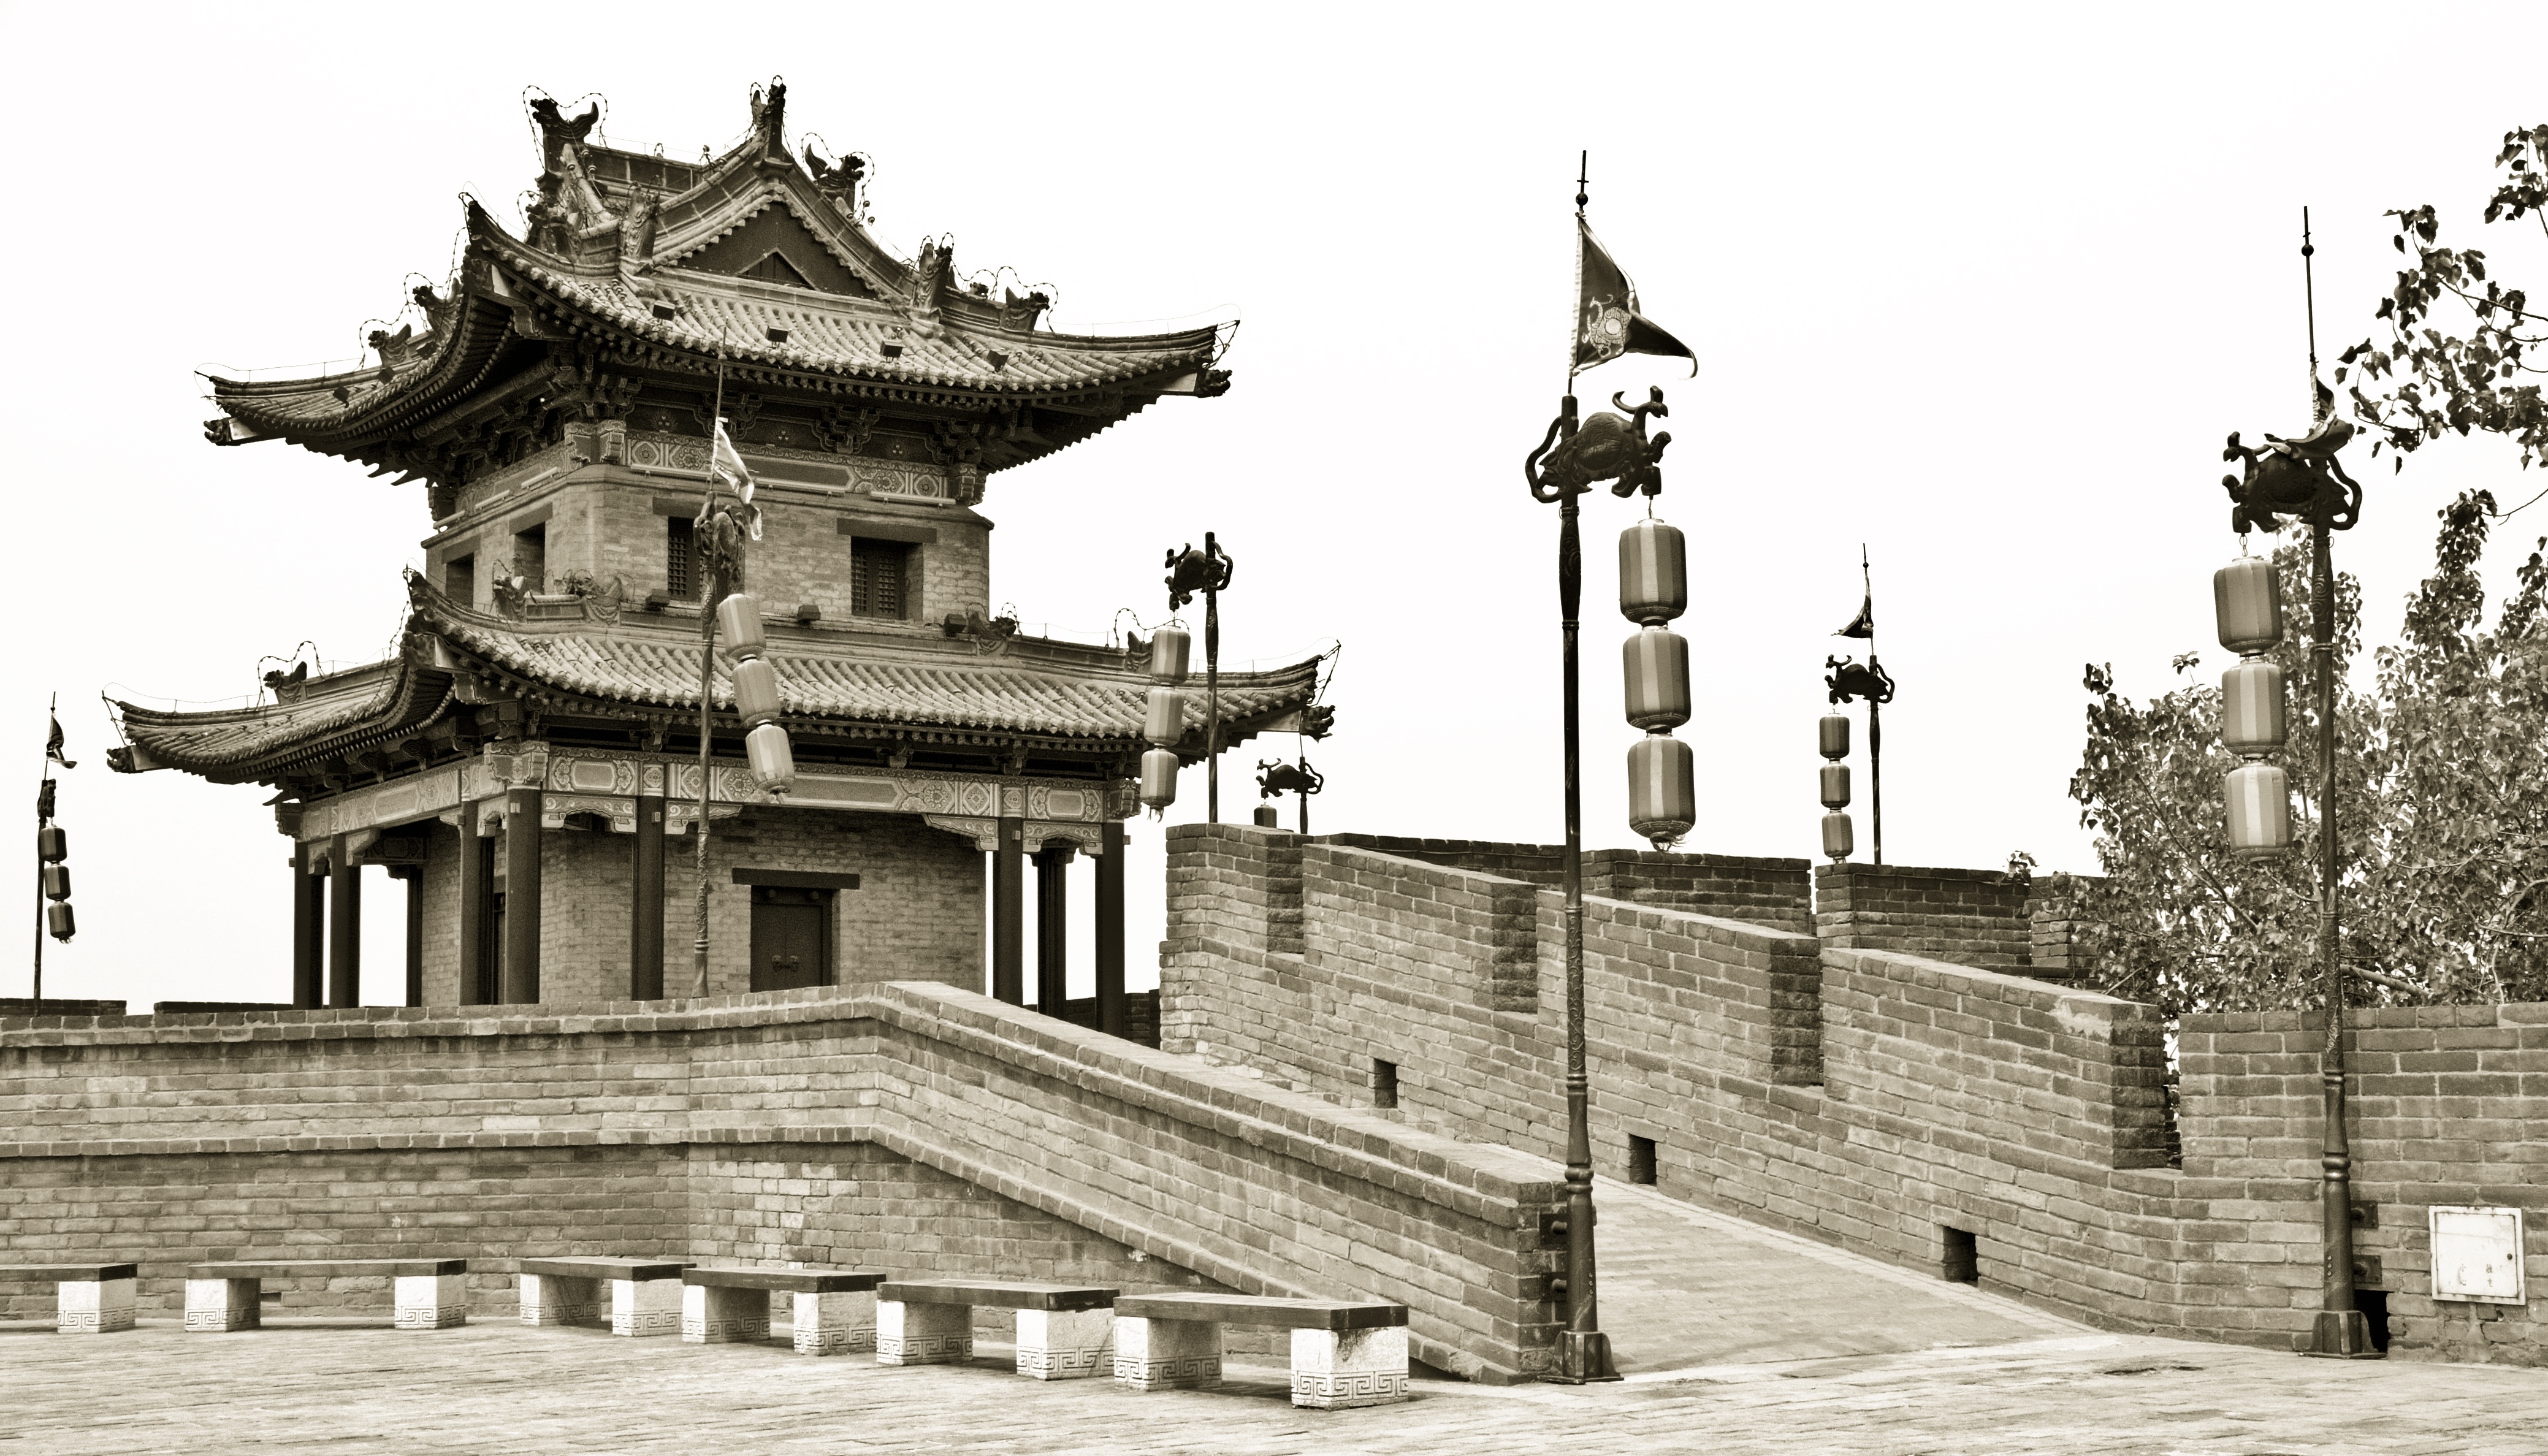
black and white, architecture, building, tower, landmark, place of worship, rampart, monastery, synagogue, pierre, china, xi an, historic site, ancient history